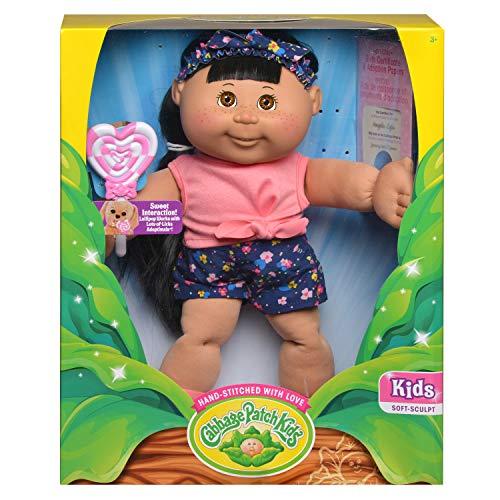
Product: Cabbage Patch Kids New 14" Doll - Girl in Flower Outfit
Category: Toys & Games | Dolls & Accessories | Dolls
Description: New trendy fashions with cute accessories.
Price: $34.99
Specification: ProductDimensions:6x12x14.5inches|ItemWeight:1.7pounds|ShippingWeight:1.7pounds(Viewshippingratesandpolicies)|ASIN:B07PNCRZDS|Itemmodelnumber:36341|Manufacturerrecommendedage:3yearsandup